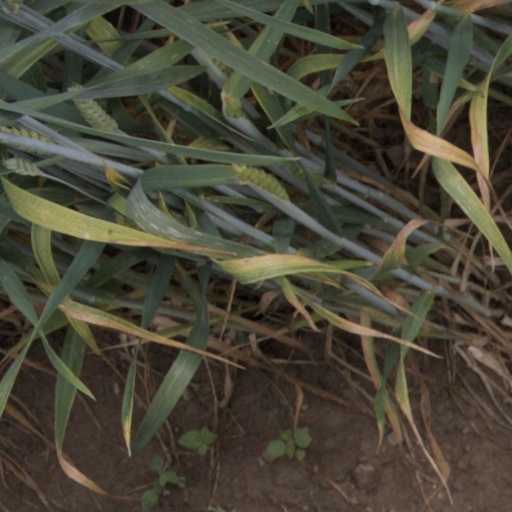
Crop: wheat